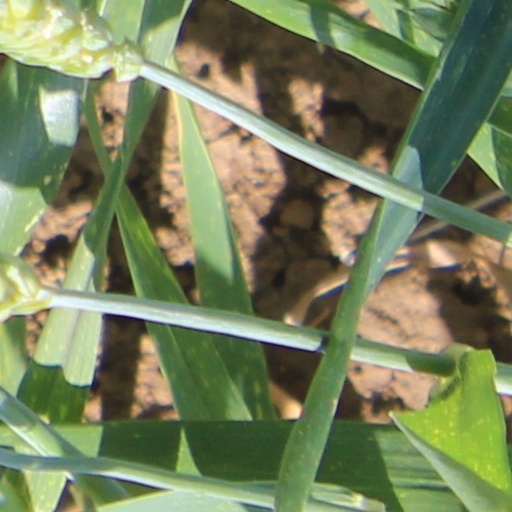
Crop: wheat